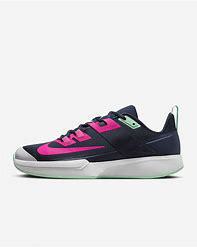
Brand: Nike
Model: Court Vapor Lite